Balara Filters Park

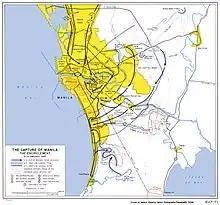
Balara Filters located on the northereaster corner of the operation during the Battle of Manila, and the stepping stone before the XIV Corps took on the Shimbu Group in the Sierra Madre mountain range east of Manila.

During World War II, the Balara Filters was the location of a skirmish between the Kobayashi Force under the Shimbu Group of Gen. Shizuo Yokoyama. On February 4, 1945, Gen. Kobayashi captured the facility before American forces arrived and planned to sabotage the water filtration plant. However the troops of the 1st Cavalry Division, along with air support from the Marine Aircraft Group 24 and 32 of the Marine Air Wing 1, were able to neutralize the Japanese troops on February 7. A Japanese counterattack was attempted once more on the Balara Station on February 11, but the saboteurs were neutralized after they were able to destroy one of the valves.